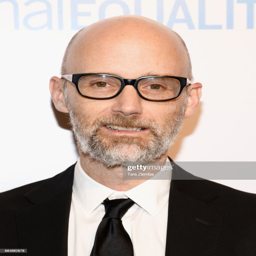
electronica artist attends the annual gala .